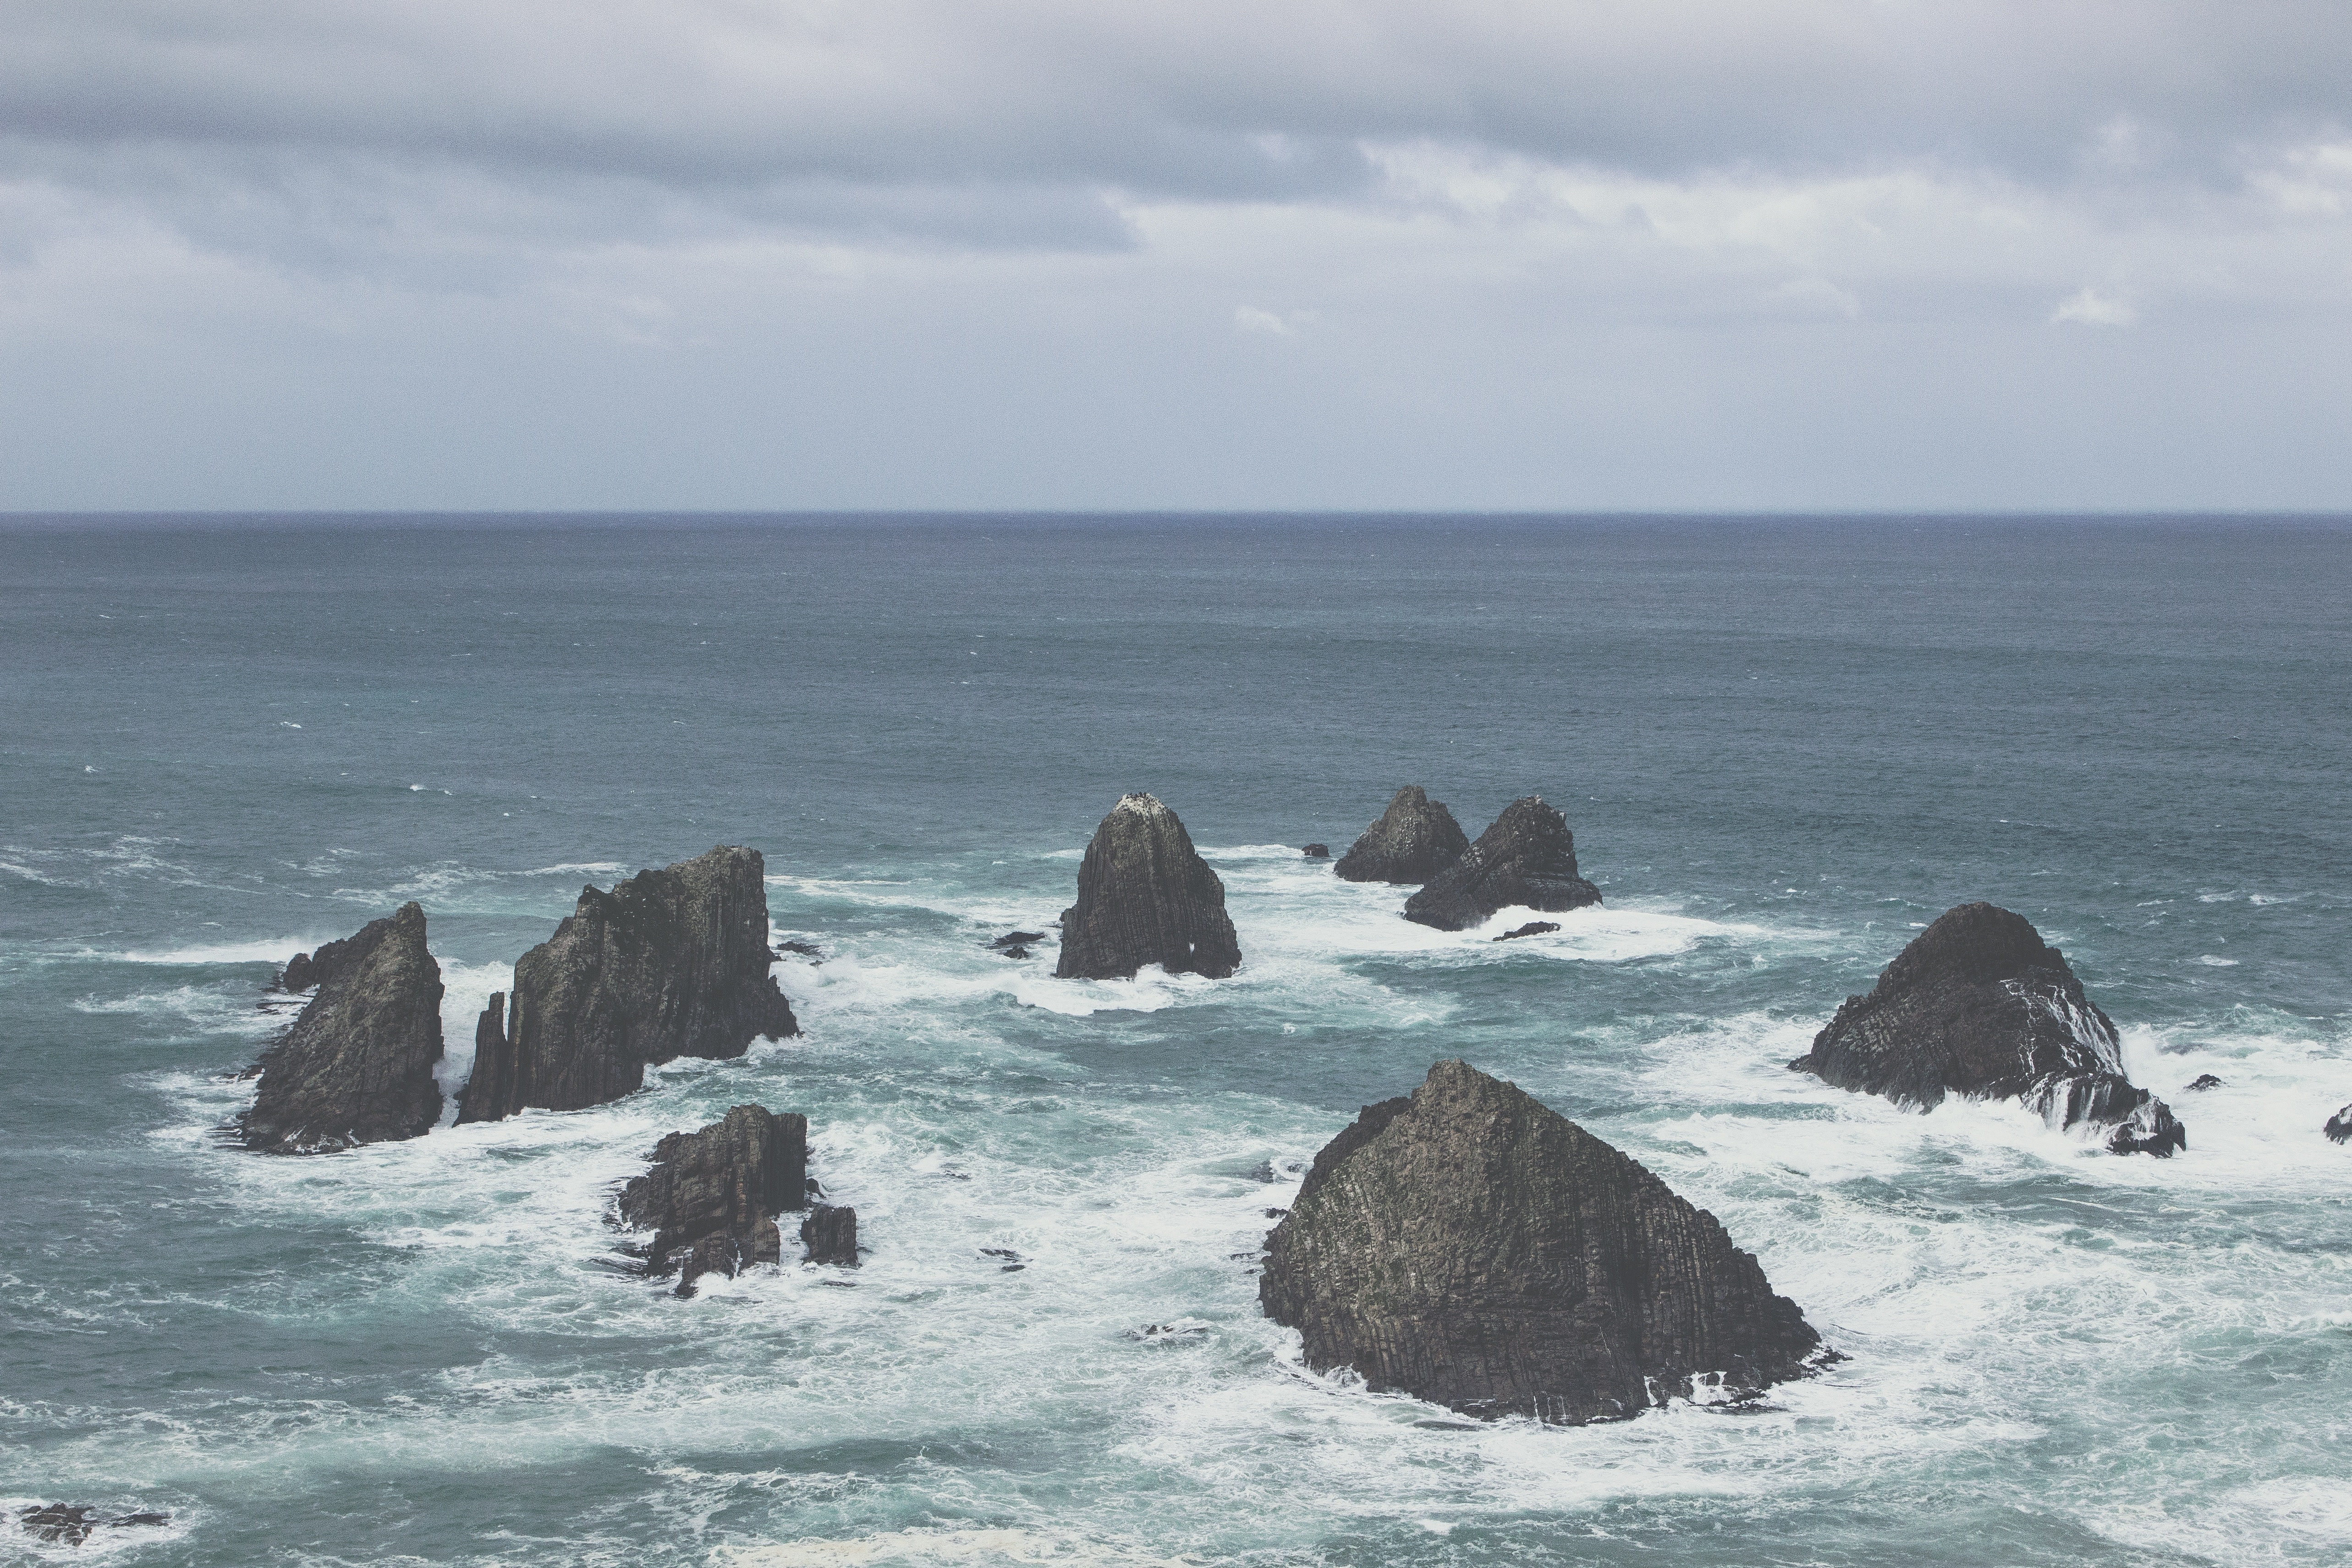
beach, sea, coast, rock, ocean, shore, wave, bay, terrain, material, body of water, cape, islet, wind wave